Schneeferner

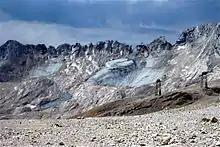
The Southern Schneeferner on 28 August 2003, immediately after the record heat wave

The Southern Schneeferner ("Südlicher Schneeferner") once covered the entire southwestern part of the "Zugspitzplatt". By 2006 only an area of some was left and its ice sheet, with an average thickness of less than , was thin. At the end of the 20th century the glacier had split up into a southeastern part below the "Wetterwandeck" and a northwestern area below the Wetterspitzen, which later divided into the last remaining large sheet of ice and several smaller firn fields. These remnants can no longer be described as a glacier and they may melt completely within a few years. In the summer of 2022, the Bavarian Academy of Sciences officially revoked the Southern Schneeferner's classification as a glacier, citing the overall loss of coverage, thickness and movement of ice.